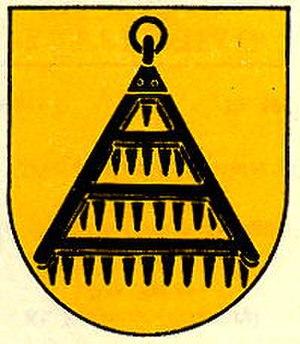
Domdidier est une localité et une ancienne commune suisse du canton de Fribourg, faisant partie depuis le 1ᵉʳ janvier 2016 de la commune fusionnée de Belmont-Broye et située dans le district de la Broye.